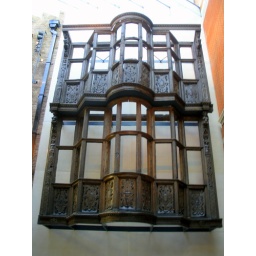
A wooden house front in the Medieval &amp;amp; Renaissance collections of the V&amp;amp;A Museum